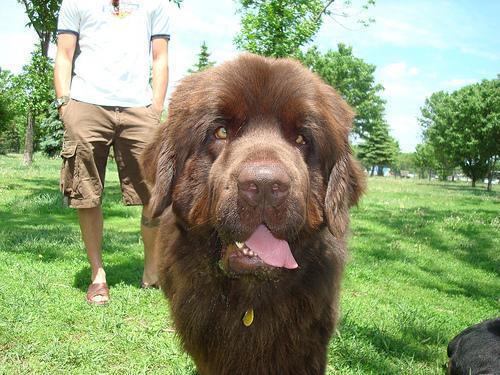
newfoundland